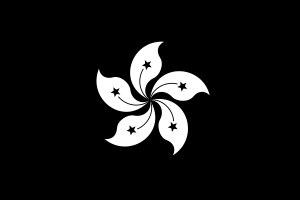
Des manifestations contre l'amendement de la loi d'extradition par le gouvernement de Hong Kong ont lieu depuis le 15 mars 2019 à Hong Kong et dans plusieurs autres villes autour du monde dans lesquelles on retrouve la présence d'une diaspora hongkongaise. Les manifestants demandent d'annuler l'amendement car ils considèrent qu'il permettra à la Chine continentale d'intervenir dans le système juridique indépendant de Hong Kong, menaçant le particularisme légal de Hong Kong ainsi que la sécurité personnelle des Hongkongais et de toutes les personnes qui passeront par Hong Kong. En plus des manifestations locales à Hong Kong, les communautés de la diaspora ont organisé des rassemblements et des manifestations pour soutenir la cause.